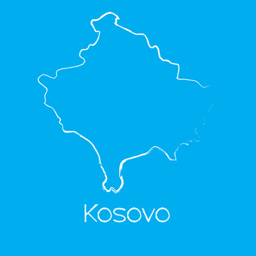
a map of the country of photo